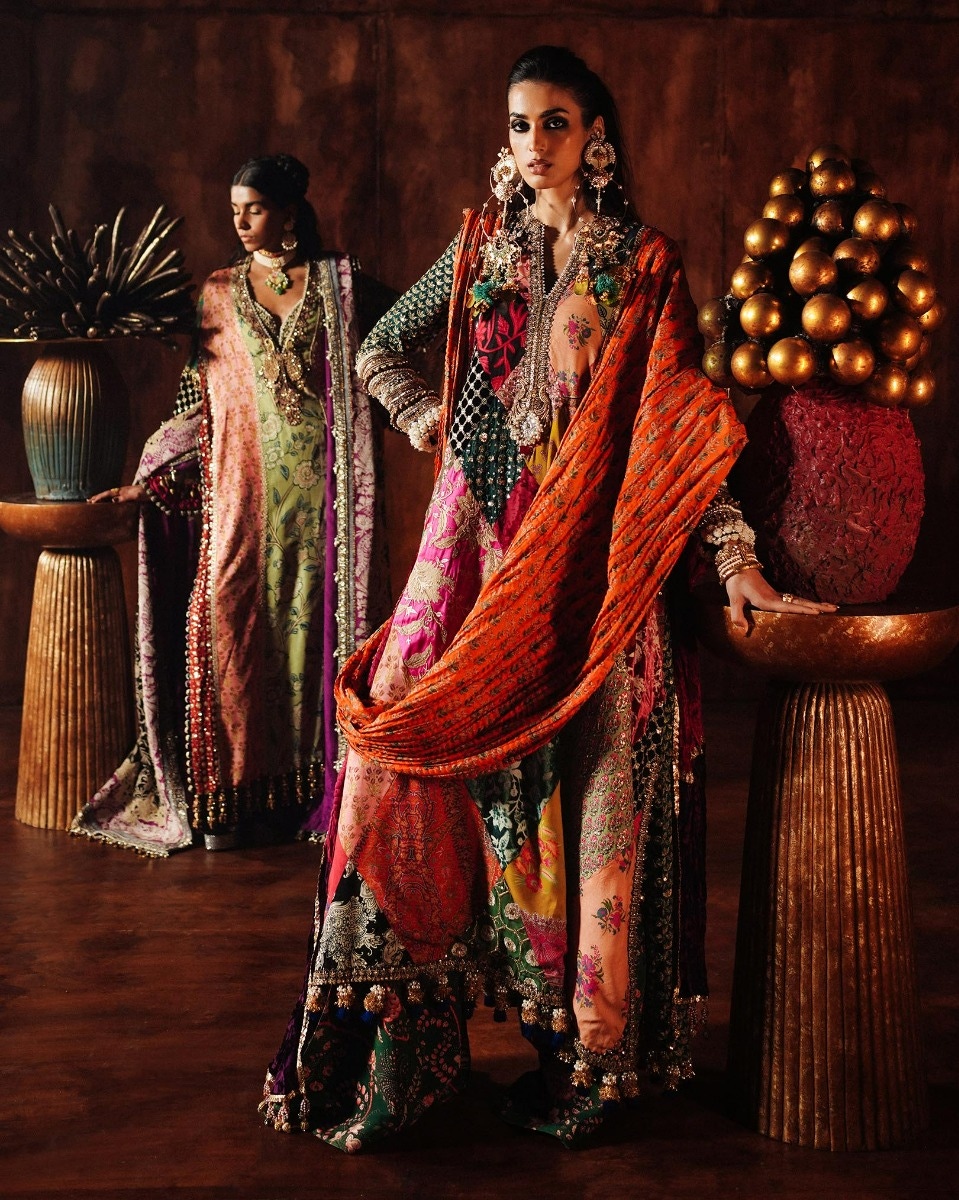
multi print chiffon dress